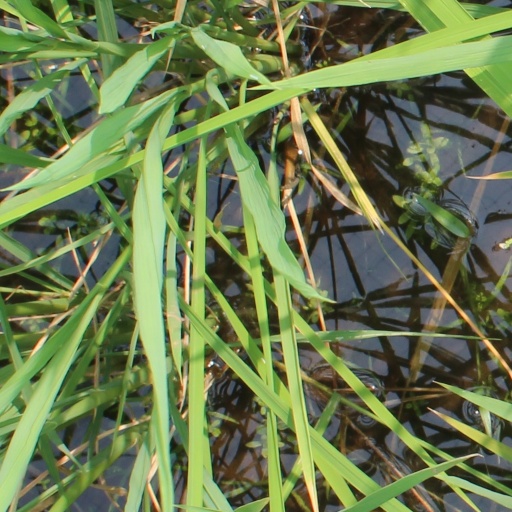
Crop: rice